Thomas Prosser (architect)

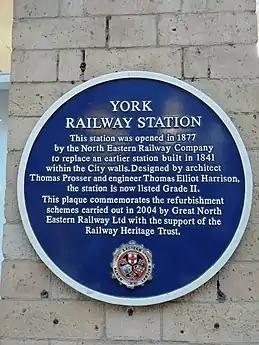

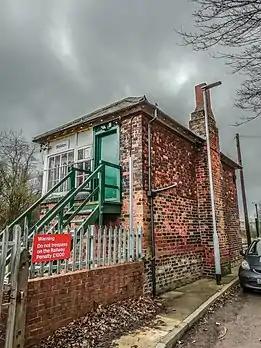
The Grade II listed signal box at Shildon, believe to have been designed by Thomas Prosser.

In recognition of his service the railway company granted Prosser a £300 a year allowance. These payments ran until June 1884 when they were transferred to his brother Robert, whom he was living with after his condition worsened.